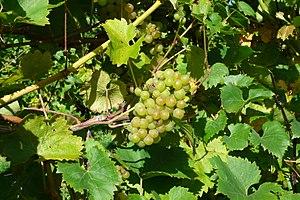
La madeleine angevine est un cépage de raisins blancs.